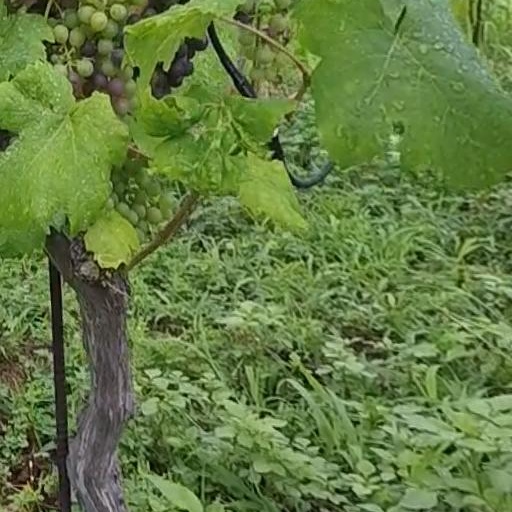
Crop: grape